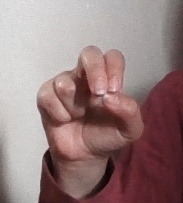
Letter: gaaf